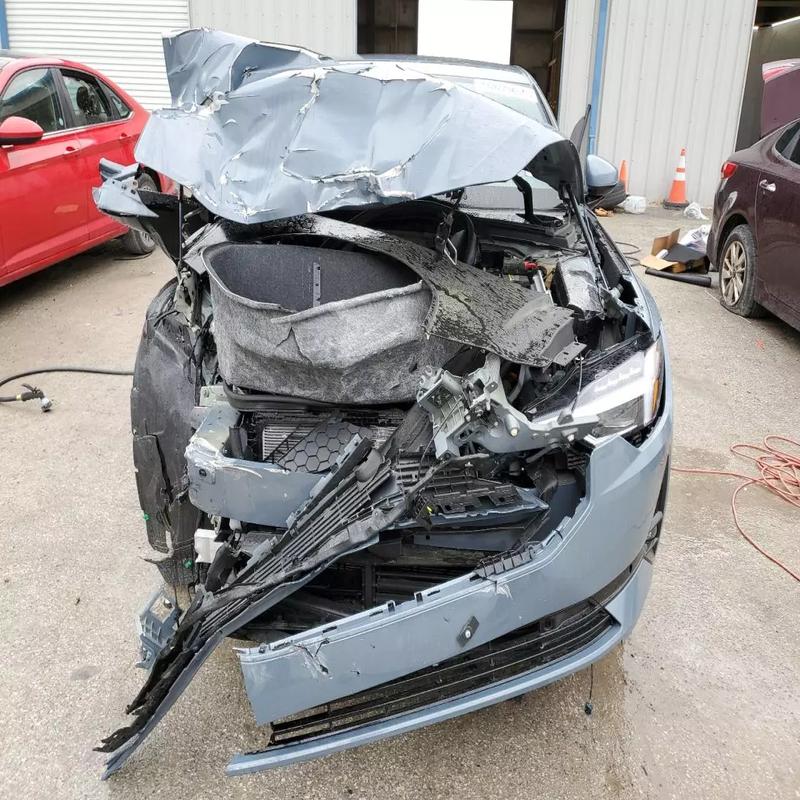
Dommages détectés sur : plaque d'immatriculation avant, feu avant droit, feu avant gauche, capot, pare-brise avant, aile avant droite, aile avant gauche, porte avant droite, porte avant gauche, porte arrière droite, porte arrière gauche, aile arrière droite, aile arrière gauche, pare-brise arrière, malle, feu arrière droit, feu arrière gauche, pare-choc arrière, plaque d'immatriculation arrière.
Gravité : majeur